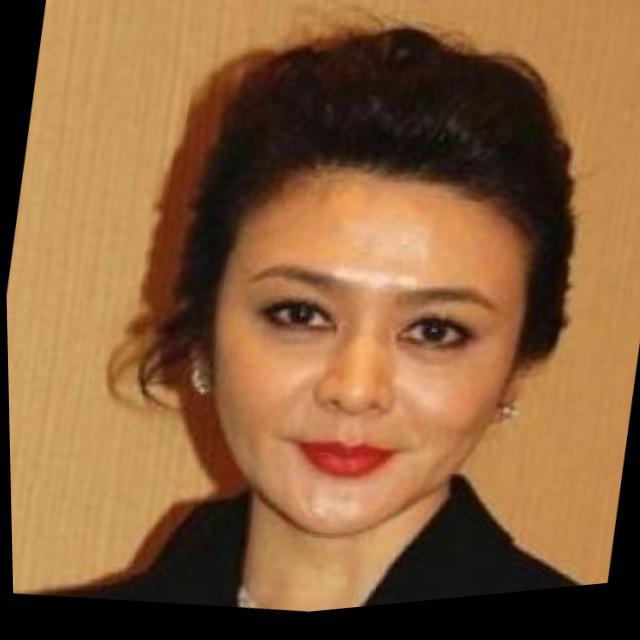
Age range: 45-64